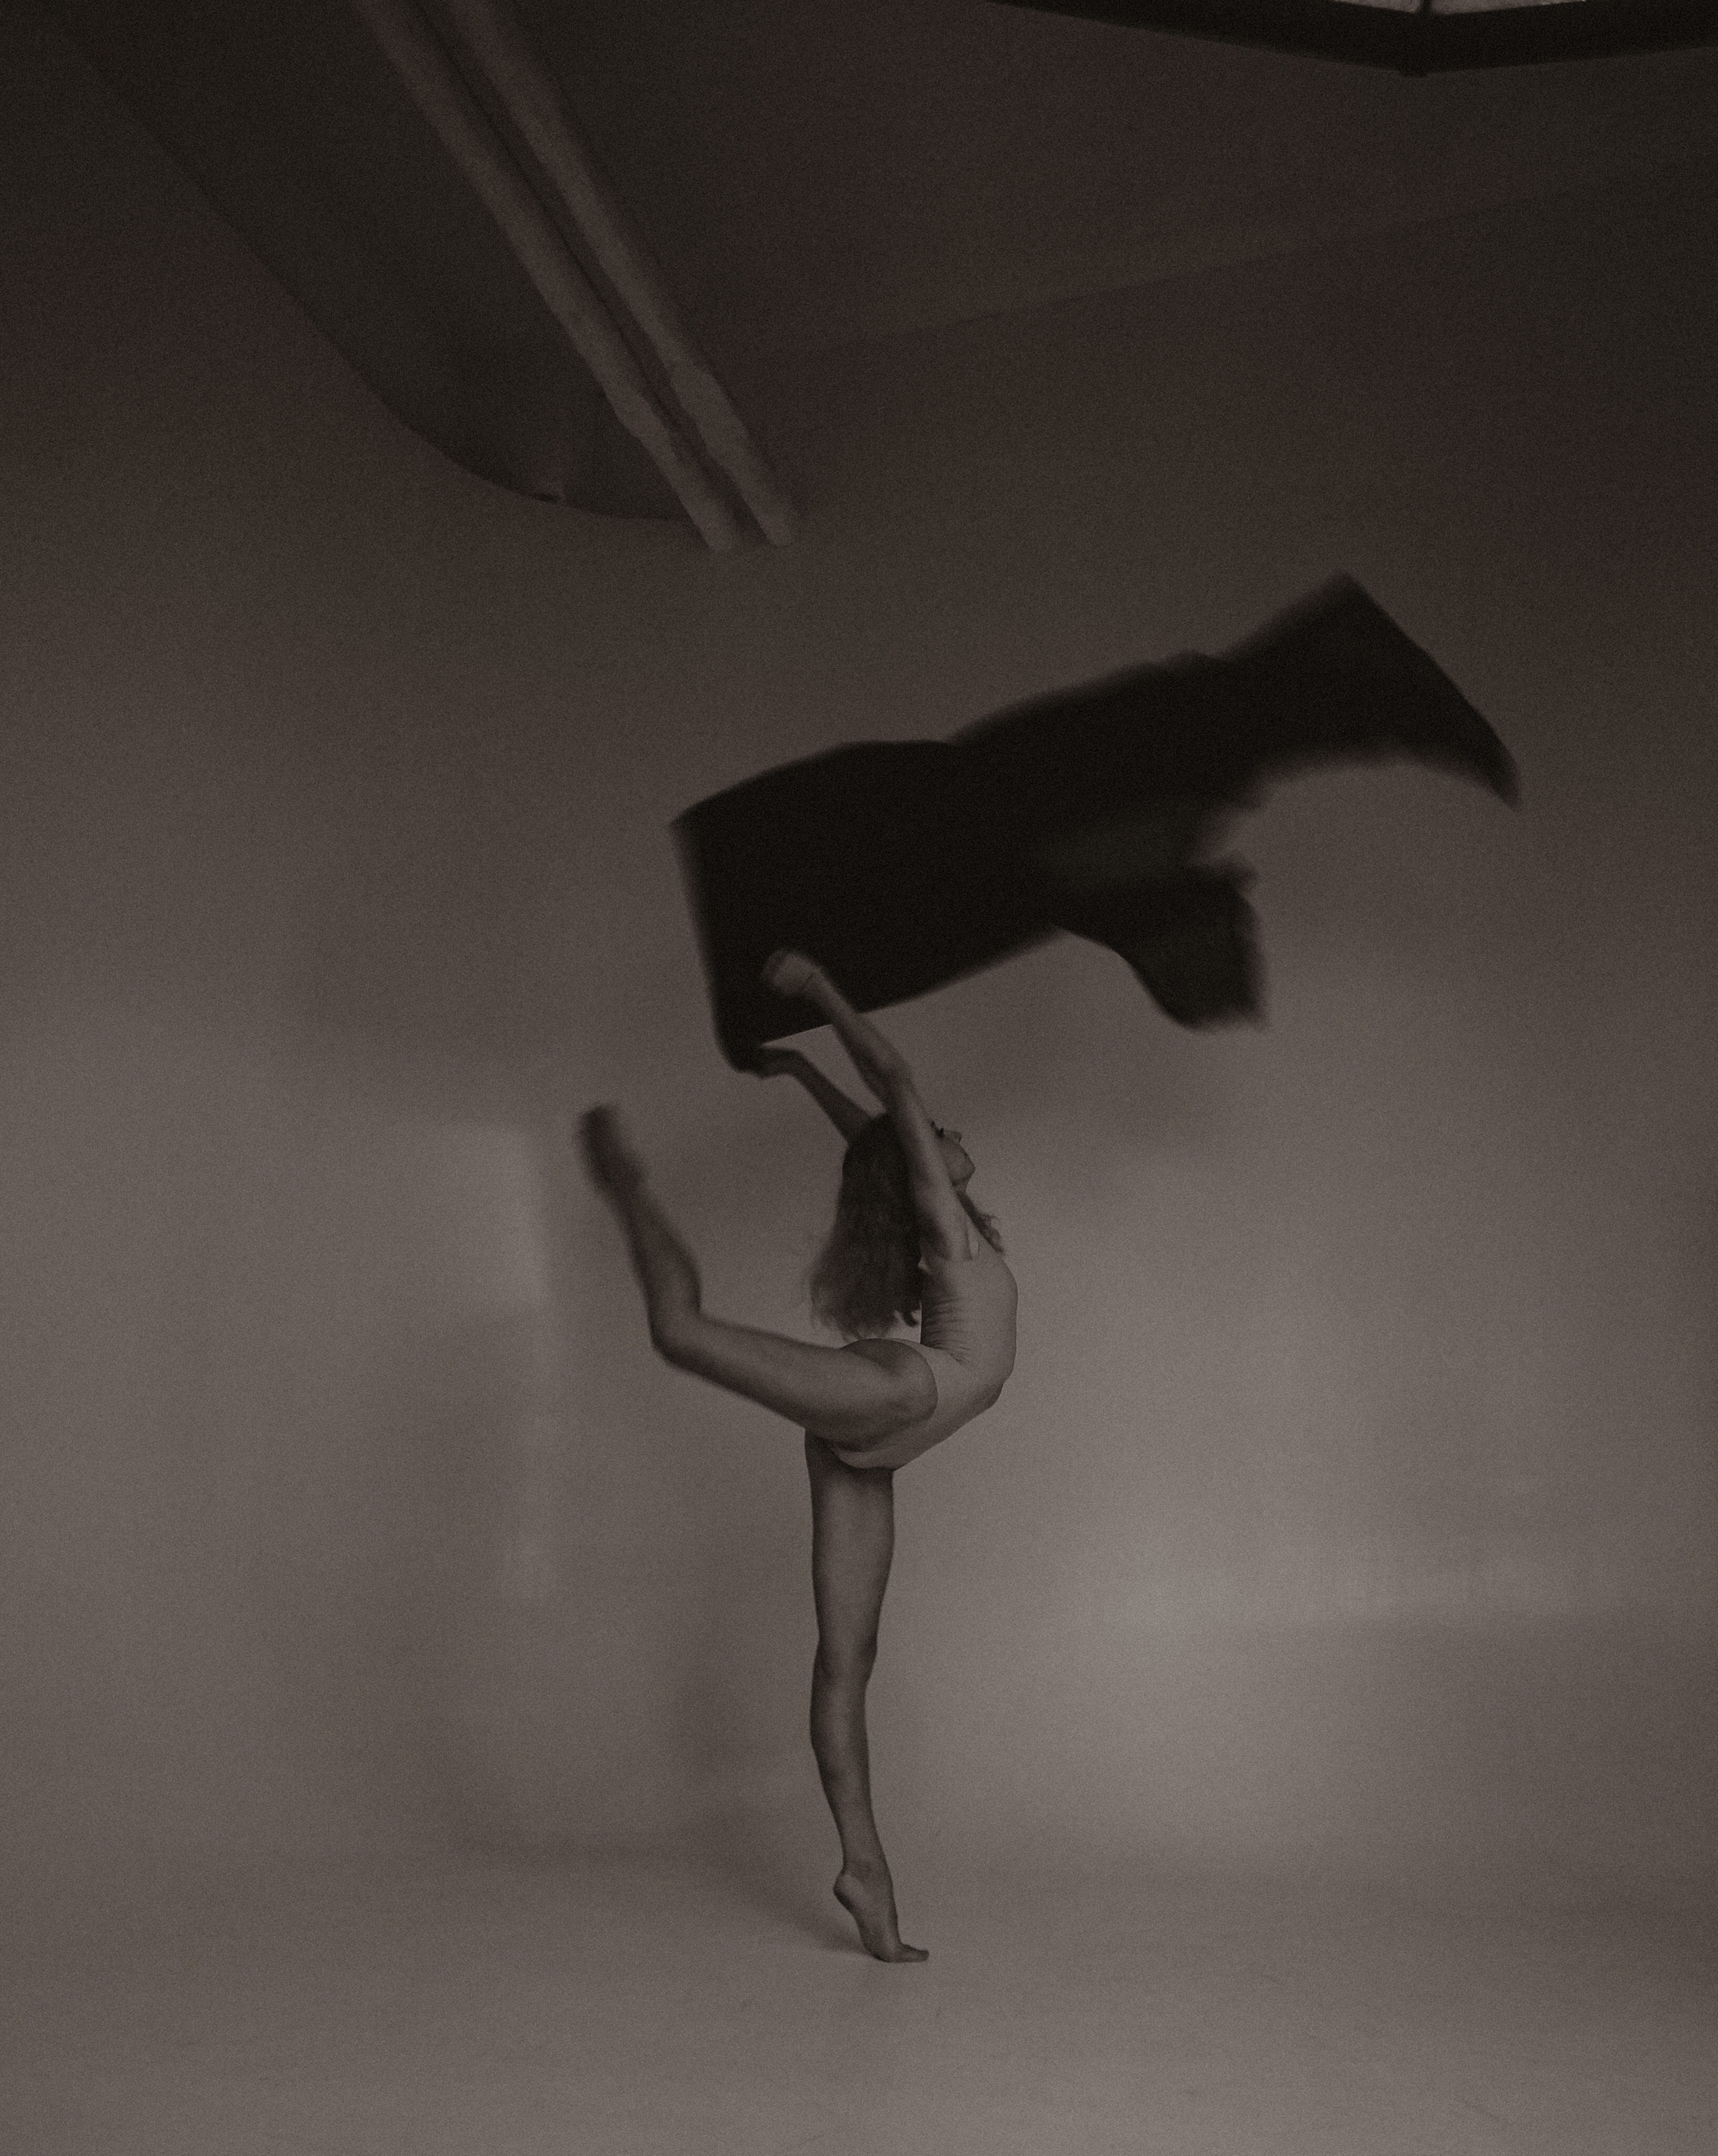
woman, leg, Athletic dance move, human body, flash photography, grey, entertainment, performing arts, elbow, monochrome photography, human leg, balance, monochrome, event, choreography, knee, darkness, acrobatics, dance, performance art, shadow, still life photography, dancer, performance, art model, sportswear, visual arts, sandal, room, public event, flooring, stretching